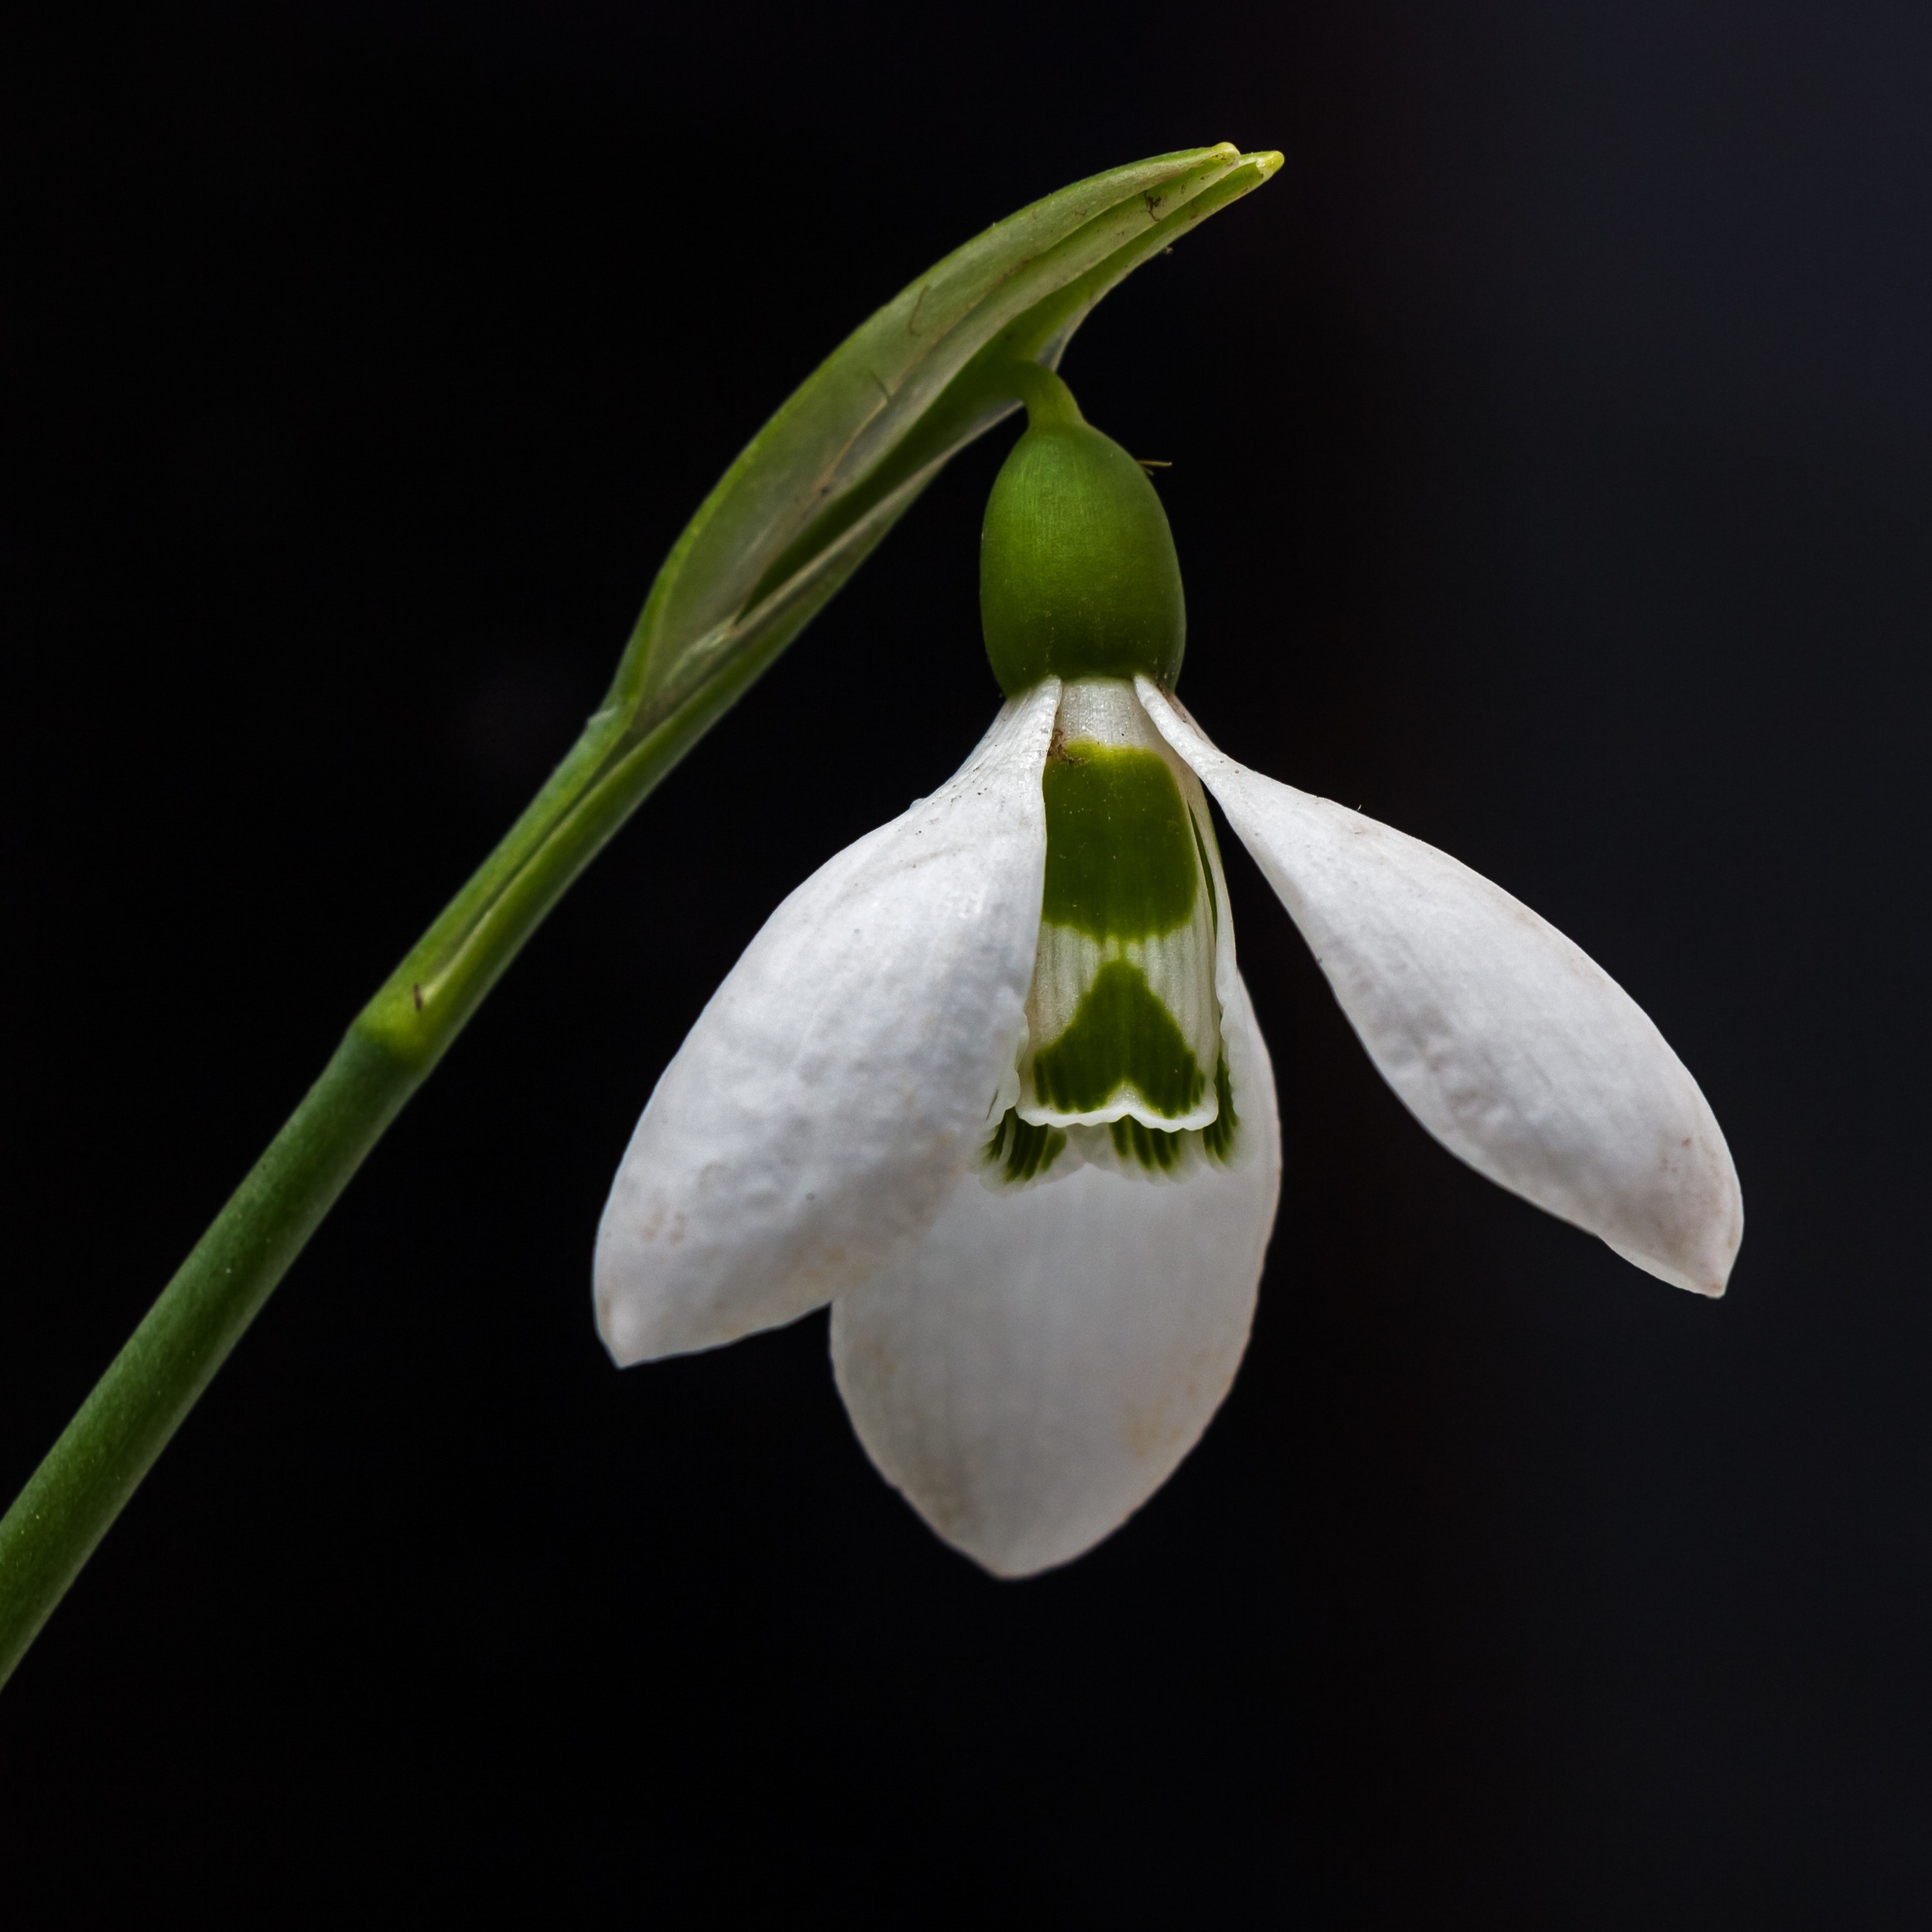
flower, galanthus, flowering plant, snowdrop, plant, amaryllis family, petal, summer snowflake, Pedicel